Sexton Blake

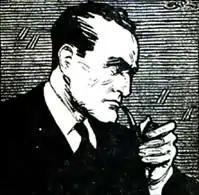

Sexton Blake is a fictional British detective, whose adventures captivated readers for over eight decades from 1893 to 1978. Blake featured in more than 4,000 stories by approximately 200 different authors, making him one of the most prolifically chronicled characters in English literature. The detective's adventures spanned multiple formats including comic strips, novels, radio serials, silent films, and a 1960s ITV television series, reaching audiences across Britain and internationally in various languages.